Jyllands-Posten Muhammad cartoons controversy

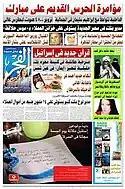
"El Fagr's" 17 October 2005 headline page

Some Muslims saw the cartoons as a sign of lack of education about Islam in Denmark and in the West. Egyptian preacher and television star Amr Khaled urged his followers to take action to remedy supposed Western ignorance, saying, "It is our duty to the prophet of God to make his message known ... Do not say that this is the task of the "ulema" (religious scholars)it is the task of all of us." Ana Soage said, "the targeting of a religious symbol like Muhammad, the only prophet that Muslims do not share with Jews and Christians, was perceived as the last in a long list of humiliations and assaults: it is probably not a coincidence that the more violent demonstrations were held in countries like Syria, Iran and Libya, whose relations with the West are tense." Yusuf al-Qaradawi, a prominent Islamic theologian, called for a day of anger from Muslims in response to the cartoons. He supported calls for a UN resolution that "categorically prohibits affronts to prophetsto the prophets of the Lord and His messengers, to His holy books, and to the religious holy places". He also castigated governments around the world for inaction on the issue, saying, "Your silence over such crimes, which offend the Prophet of Islam and insult his great nation, is what begets violence, generates terrorism, and makes the terrorists say: Our governments are doing nothing, and we must avenge our Prophet ourselves. This is what creates terrorism and begets violence."